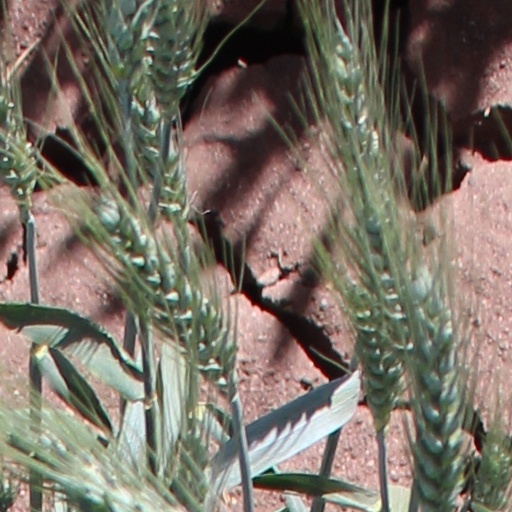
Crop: wheat